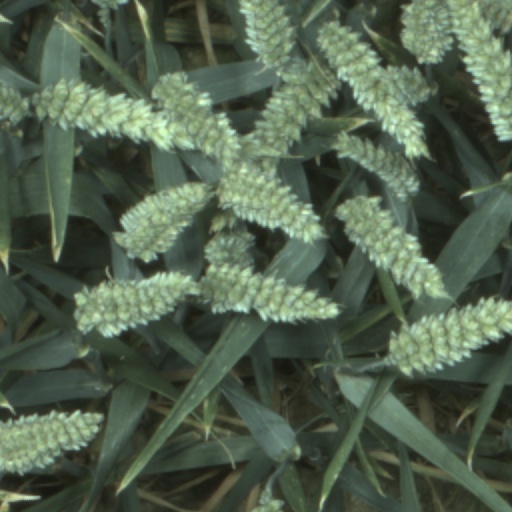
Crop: wheat